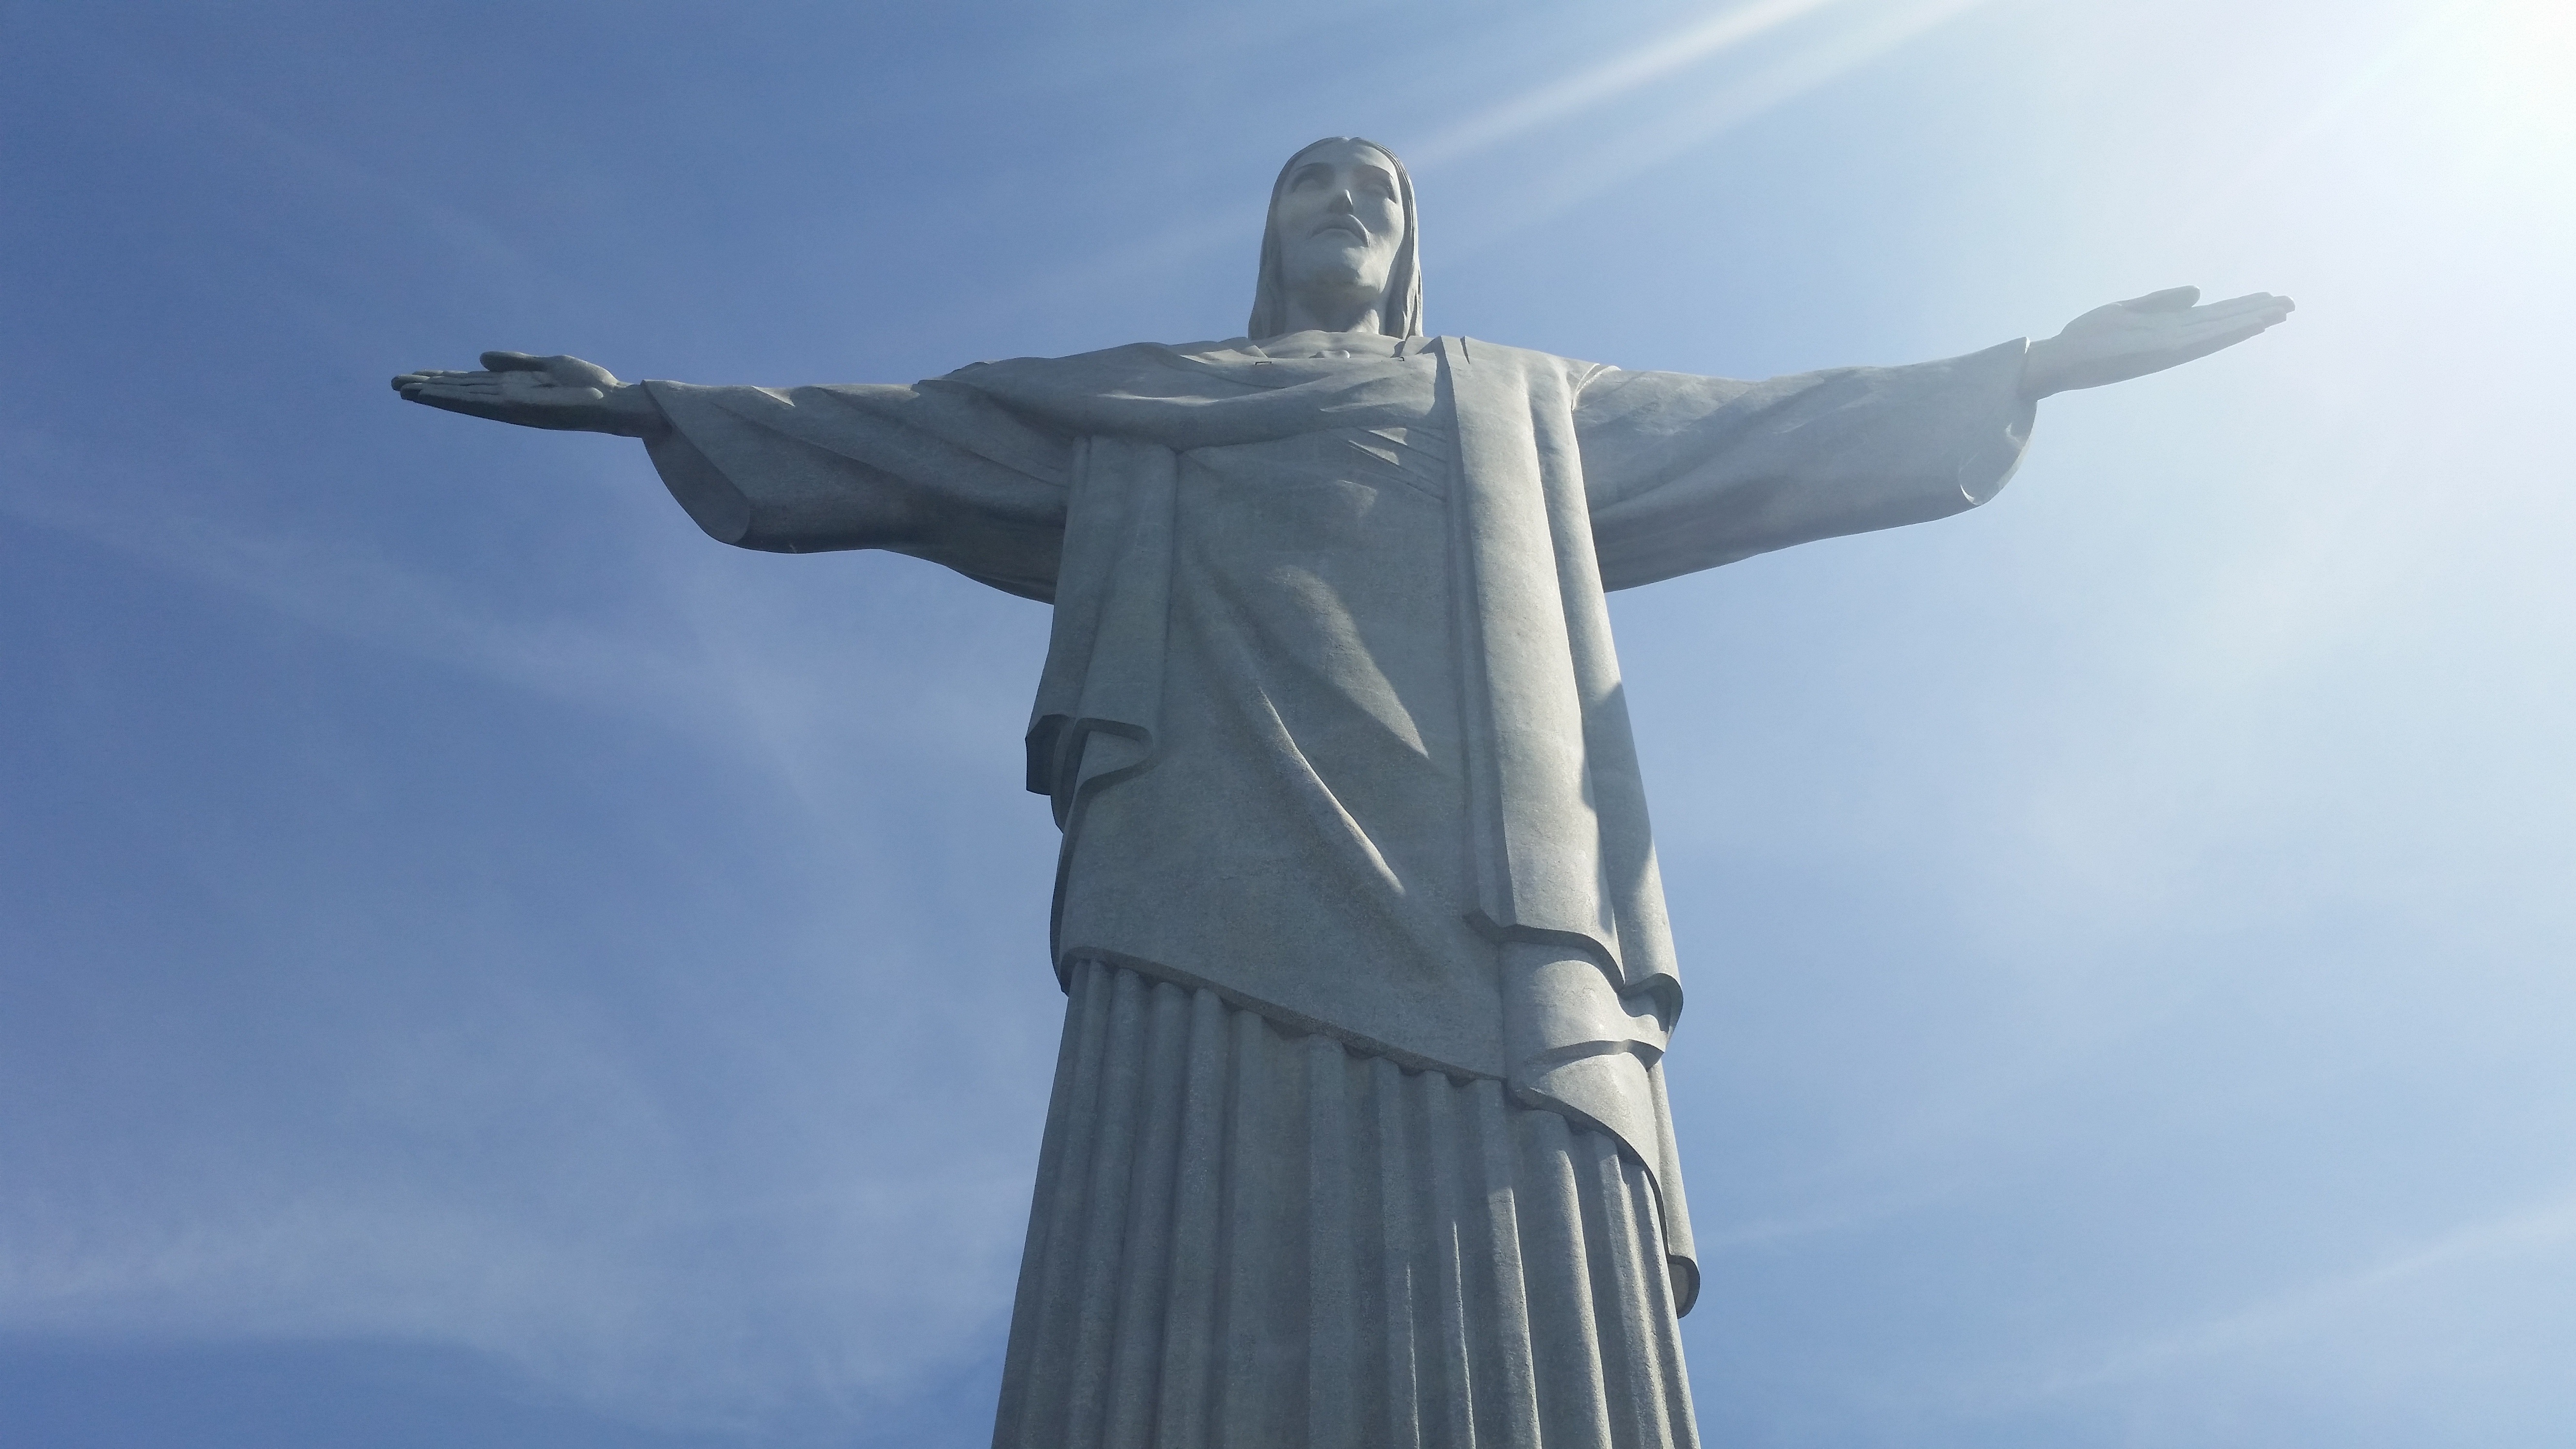
beach, sky, monument, summer, statue, symbol, blue, cross, sculpture, christ, rio, tourist attraction, brazil, corcovado, atmosphere of earth